2/4th Chasseurs à Cheval Regiment

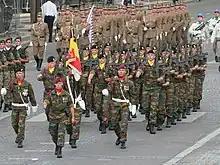
Soldiers of the 2/4 Chch on parade in Paris, 2007

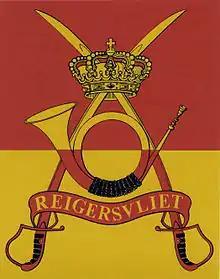
Flag of 2nd/4th Regiment Mounted Rifles.

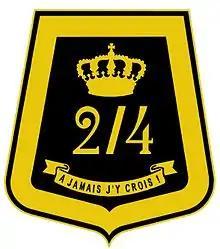
Sabretache of 2nd/4th Regiment Mounted Rifles.

The 2/4th Chasseurs à Cheval Regiment was a cavalry regiment in the Land Component of the Belgian Armed Forces. The regiment was the armoured reconnaissance regiment of the Motorized Brigade.